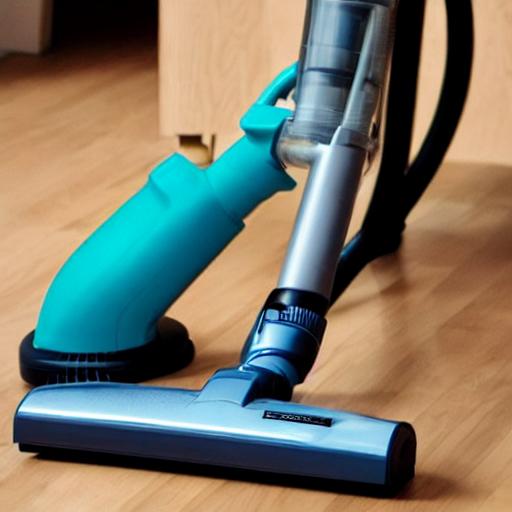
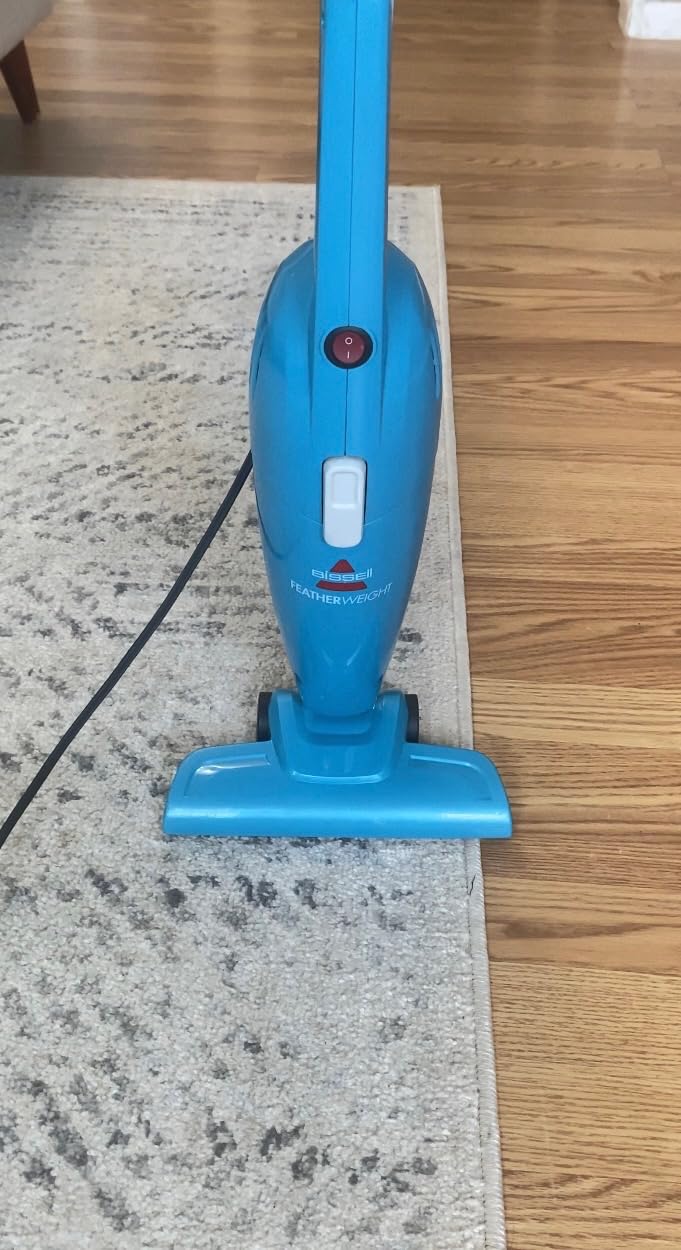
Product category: items_vacuum
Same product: no